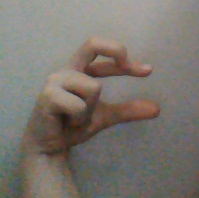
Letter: thal